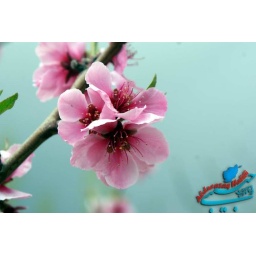
a flower of tree in paghman kabul